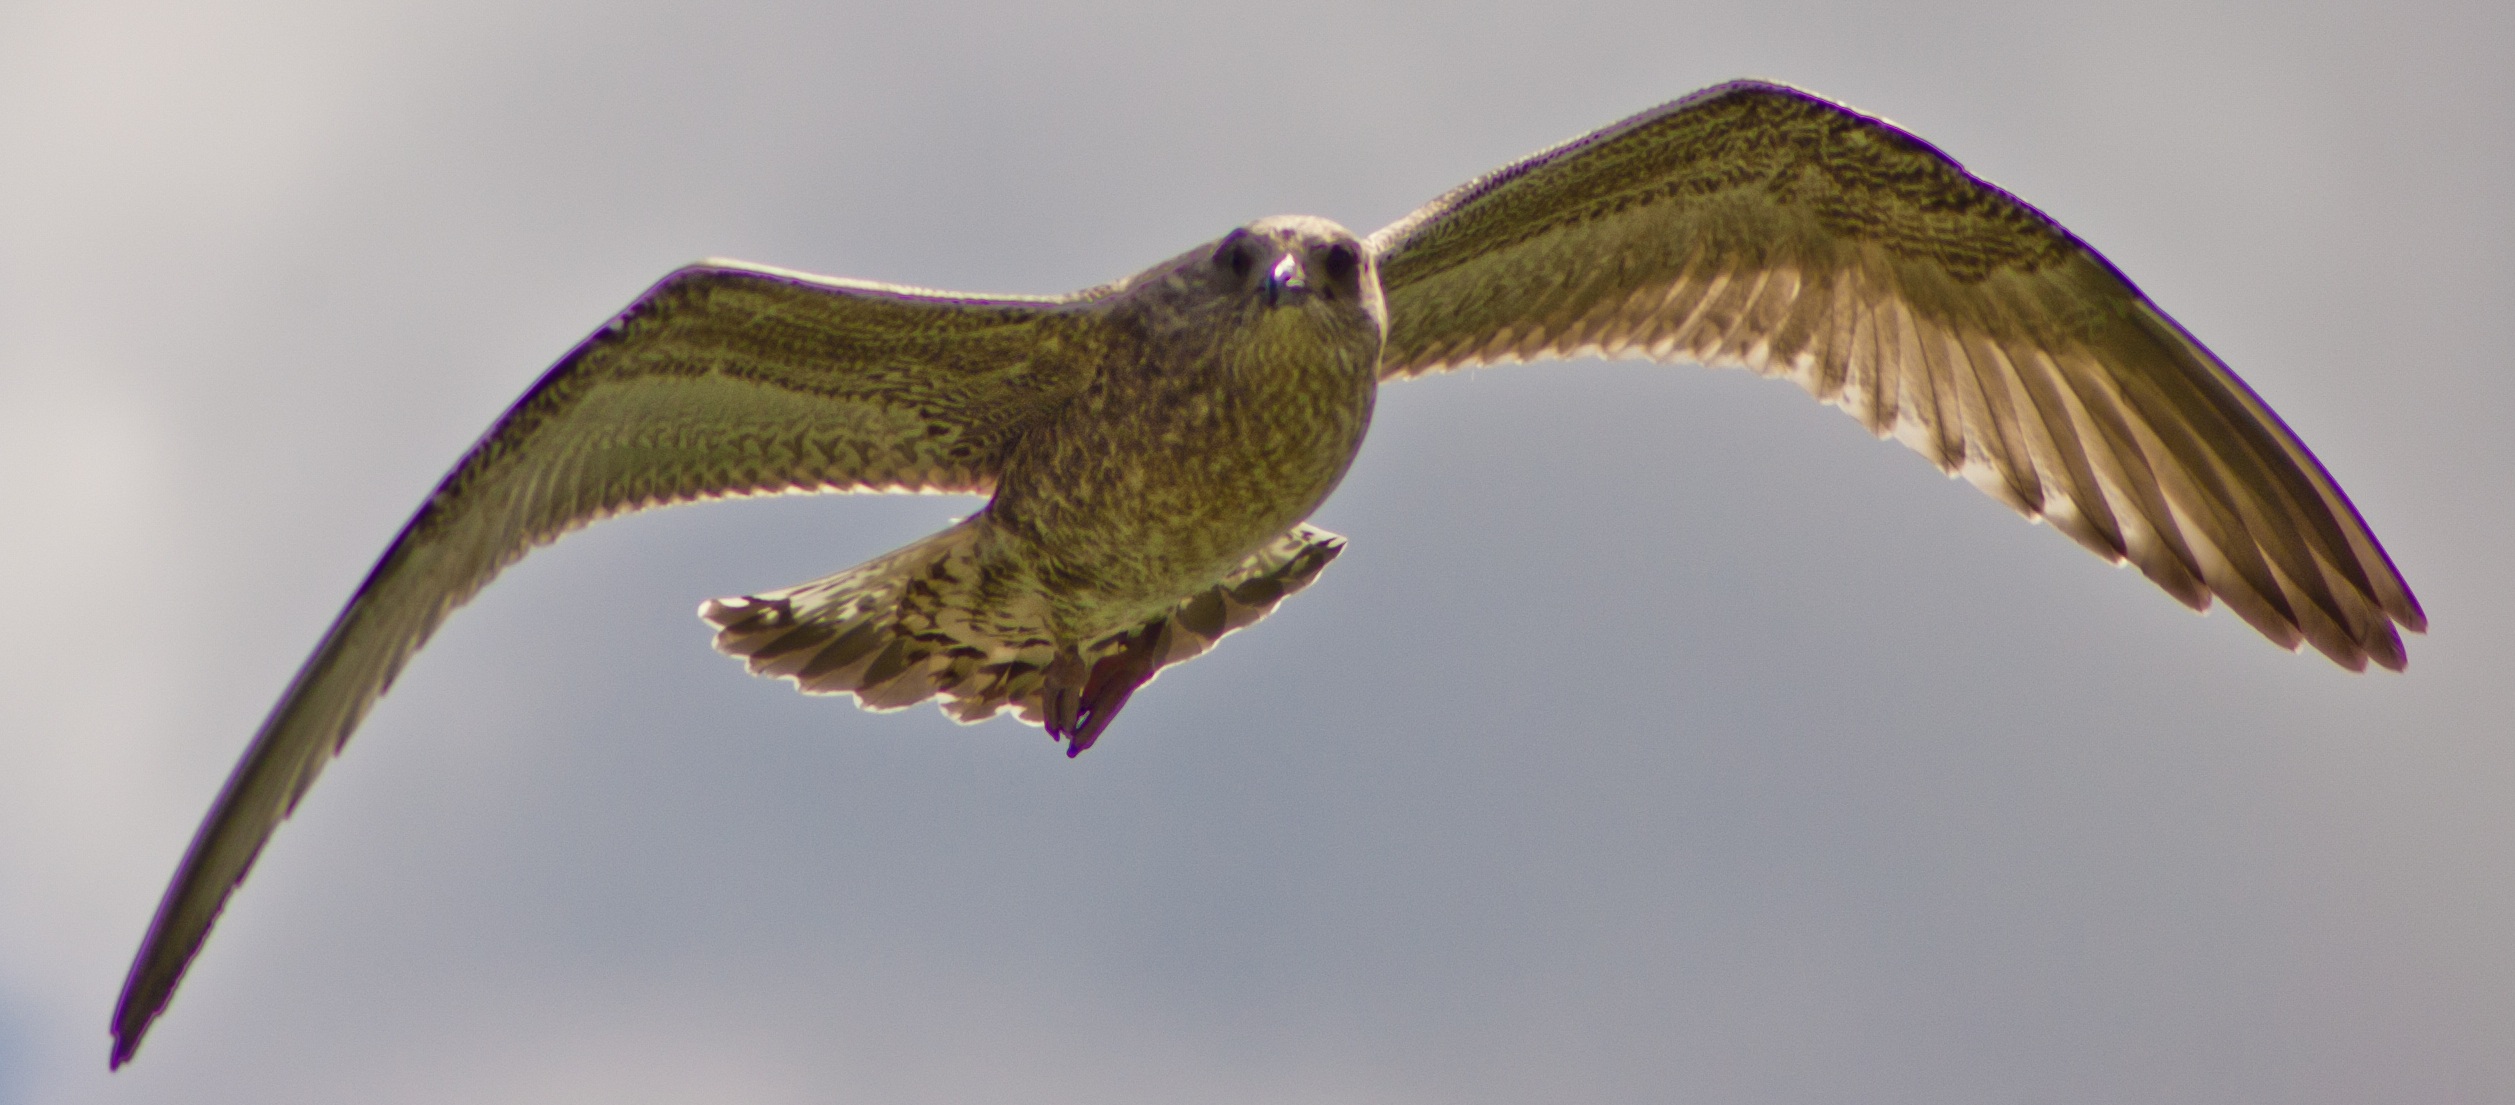
bird, wing, lake, seagull, beak, hummingbird, freedom, fauna, free, vertebrate, accipitriformes